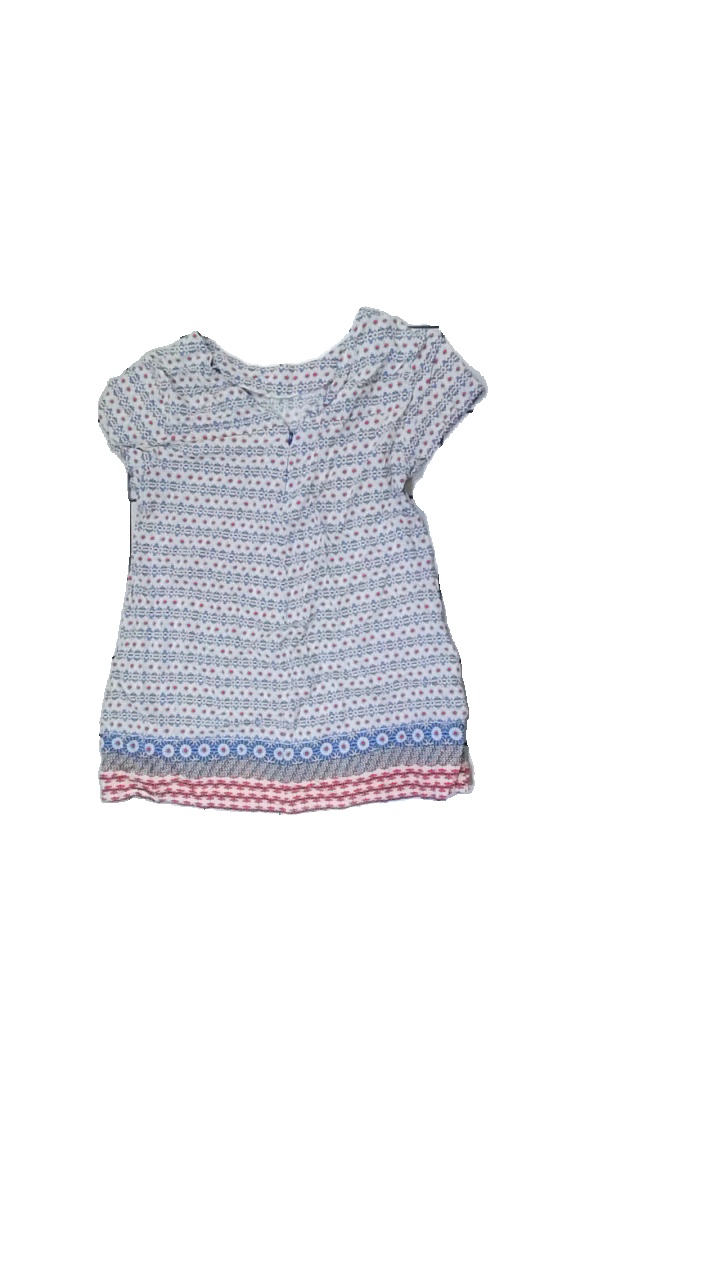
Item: Top (Ladies)
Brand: Missing
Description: floral top with zipper
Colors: Blue, Red, Beige, Multicolor
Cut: Regular
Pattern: Floral print
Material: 100% Viscose
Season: All
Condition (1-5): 2
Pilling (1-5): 5
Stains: Minor
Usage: Recycle
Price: <50